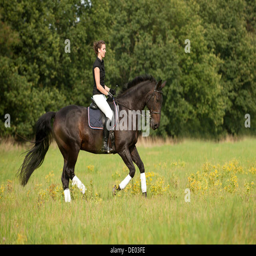
woman riding a galloping horse across a meadow